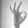
ASL letter: F